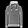
Label: Pullover